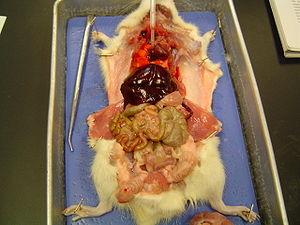
On appelle « rat de laboratoire » des souches ou lignées de rats sélectionnées et élevés et reproduits pour les besoins de l'expérimentation animale en laboratoires, ou parfois pour les leçons d'anatomie et de dissection.